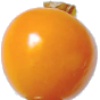
Label: physalis